Alaska

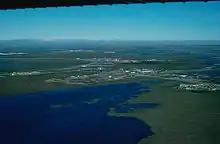
An aerial view of infrastructure at the Prudhoe Bay Oil Field

In October 2022, Alaska had a total employment of 316,900. The number of employer establishments was 21,077.